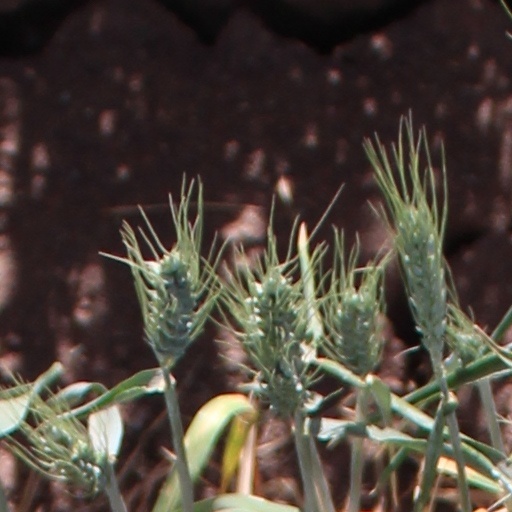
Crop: wheat